Legacy of Maximilian I, Holy Roman Emperor

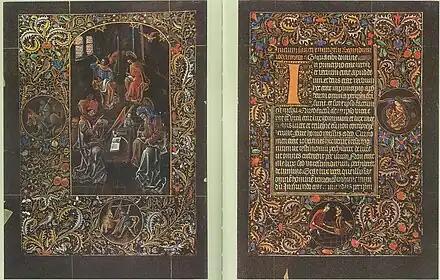
"Black Hours of Galeazzo Maria Sforza", M 1856, now in the Austrian National Library in Vienna (Codex Vindobon. 1856). The book was made for Maximilian's future father-in-law Charles the Bold in 1466 by Bruges, then given to Galeazzo Maria Sforza likely in 1475–76 during his and Charles's brief alliance, became Bianca Maria Sforza's property, and was finally brought to Maximilian's library after Bianca's and Maximilian's marriage in 1494.

Maximilian was a keen supporter of the arts and sciences, and he surrounded himself with scholars such as Joachim Vadian and Andreas Stoberl (Stiborius), promoting them to important court posts. Many of them were commissioned to assist him complete a series of projects, in different art forms, intended to glorify for posterity his life and deeds and those of his Habsburg ancestors. He referred to these projects as "Gedechtnus" ("memorial"), which included a series of stylised autobiographical works: the epic poems "Theuerdank" and "Freydal", and the chivalric novel "Weisskunig", both published in editions lavishly illustrated with woodcuts. In this vein, he commissioned a series of three monumental woodblock prints: "The Triumphal Arch" (1512–18, 192 woodcut panels, 295 cm wide and 357 cm high—approximately 9'8" by 11'8½"); and a "Triumphal Procession" (1516–18, 137 woodcut panels, 54 m long), which is led by a "Large Triumphal Carriage" (1522, 8 woodcut panels, 1½' high and 8' long), created by artists including Albrecht Dürer, Albrecht Altdorfer and Hans Burgkmair. According to "The Last Knight: The Art, Armor, and Ambition of Maximilian I", Maximilian dictated large parts of the books to his secretary and friend who did the rewriting. Authors of the book "Emperor Maximilian I and the Age of Durer" cast doubt on his role as a true patron of the arts though, as he tended to favor pragmatic elements over high arts. On the other hand, he was a perfectionist who involved himself with every stage of the creative processes. His goals extended far beyond the emperor's own glorification too: commemoration also included the documentation in details of the presence and the restoration of source materials and precious artifacts.